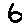
Label: 6